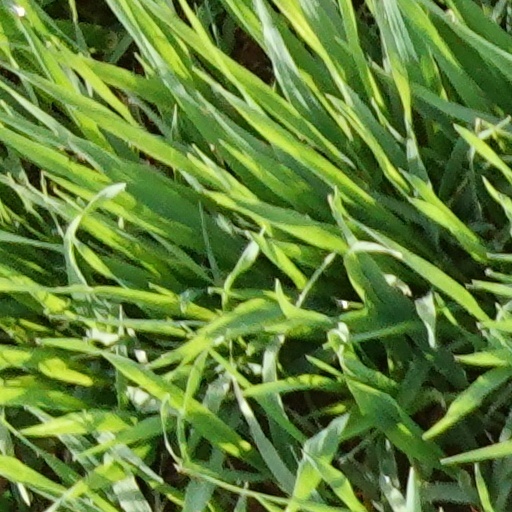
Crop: wheat